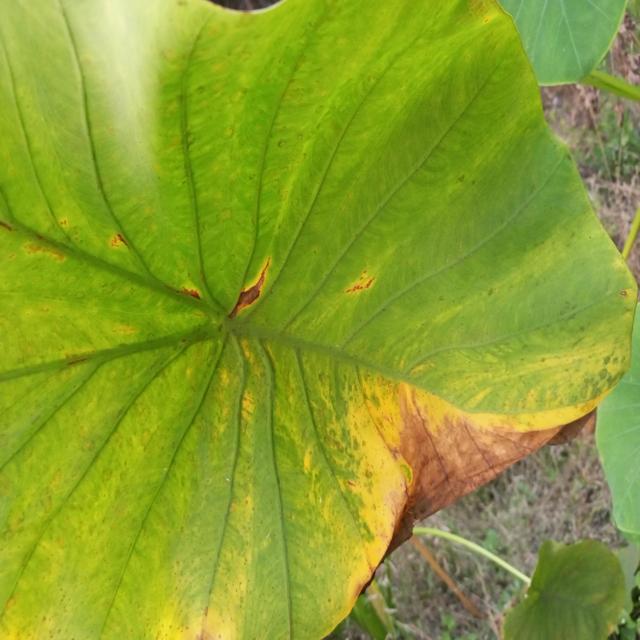
Label: Late_Blight